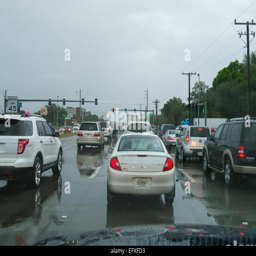
traffic stopped at traffic light on a rainy overcast day